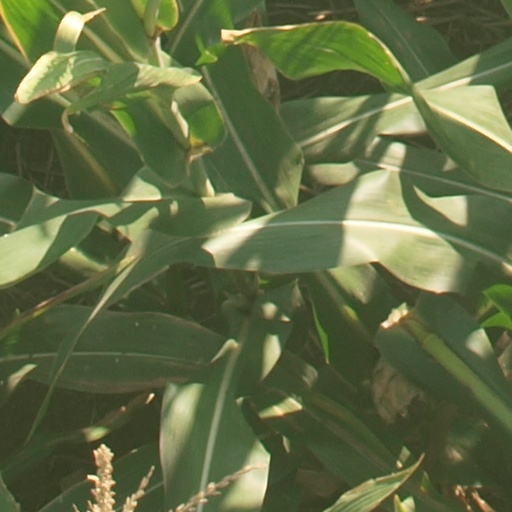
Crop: maize; corn